Adolfo Gaich

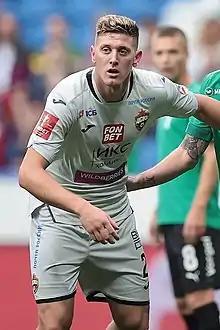
Gaich with CSKA Moscow in 2022

Adolfo Julián Gaich (born 26 February 1999) is an Argentine professional footballer who plays as a forward for Russian club CSKA Moscow.